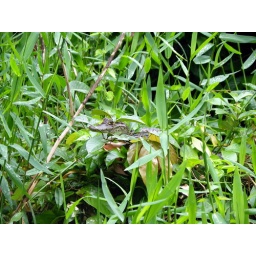
Baby camen in the grass on the bank of the river in the rainforest.